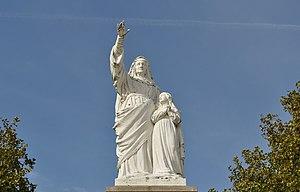
Le quai Marquis-d'Aiguillon est une voie du quartier Bellevue - Chantenay - Sainte-Anne de Nantes, en France. Il s'agit d'un quai du port de Nantes longeant la Loire.